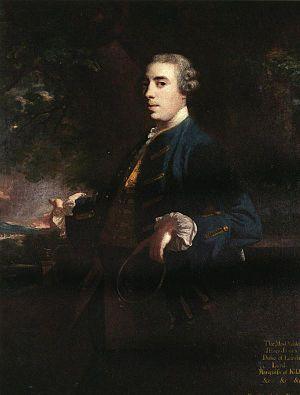
Le lieutenant-général James FitzGerald, 1ᵉʳ duc de Leinster est un noble, soldat et homme politique irlandais.